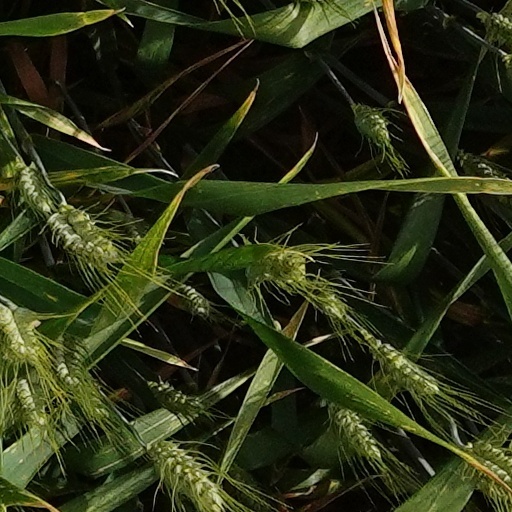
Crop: wheat